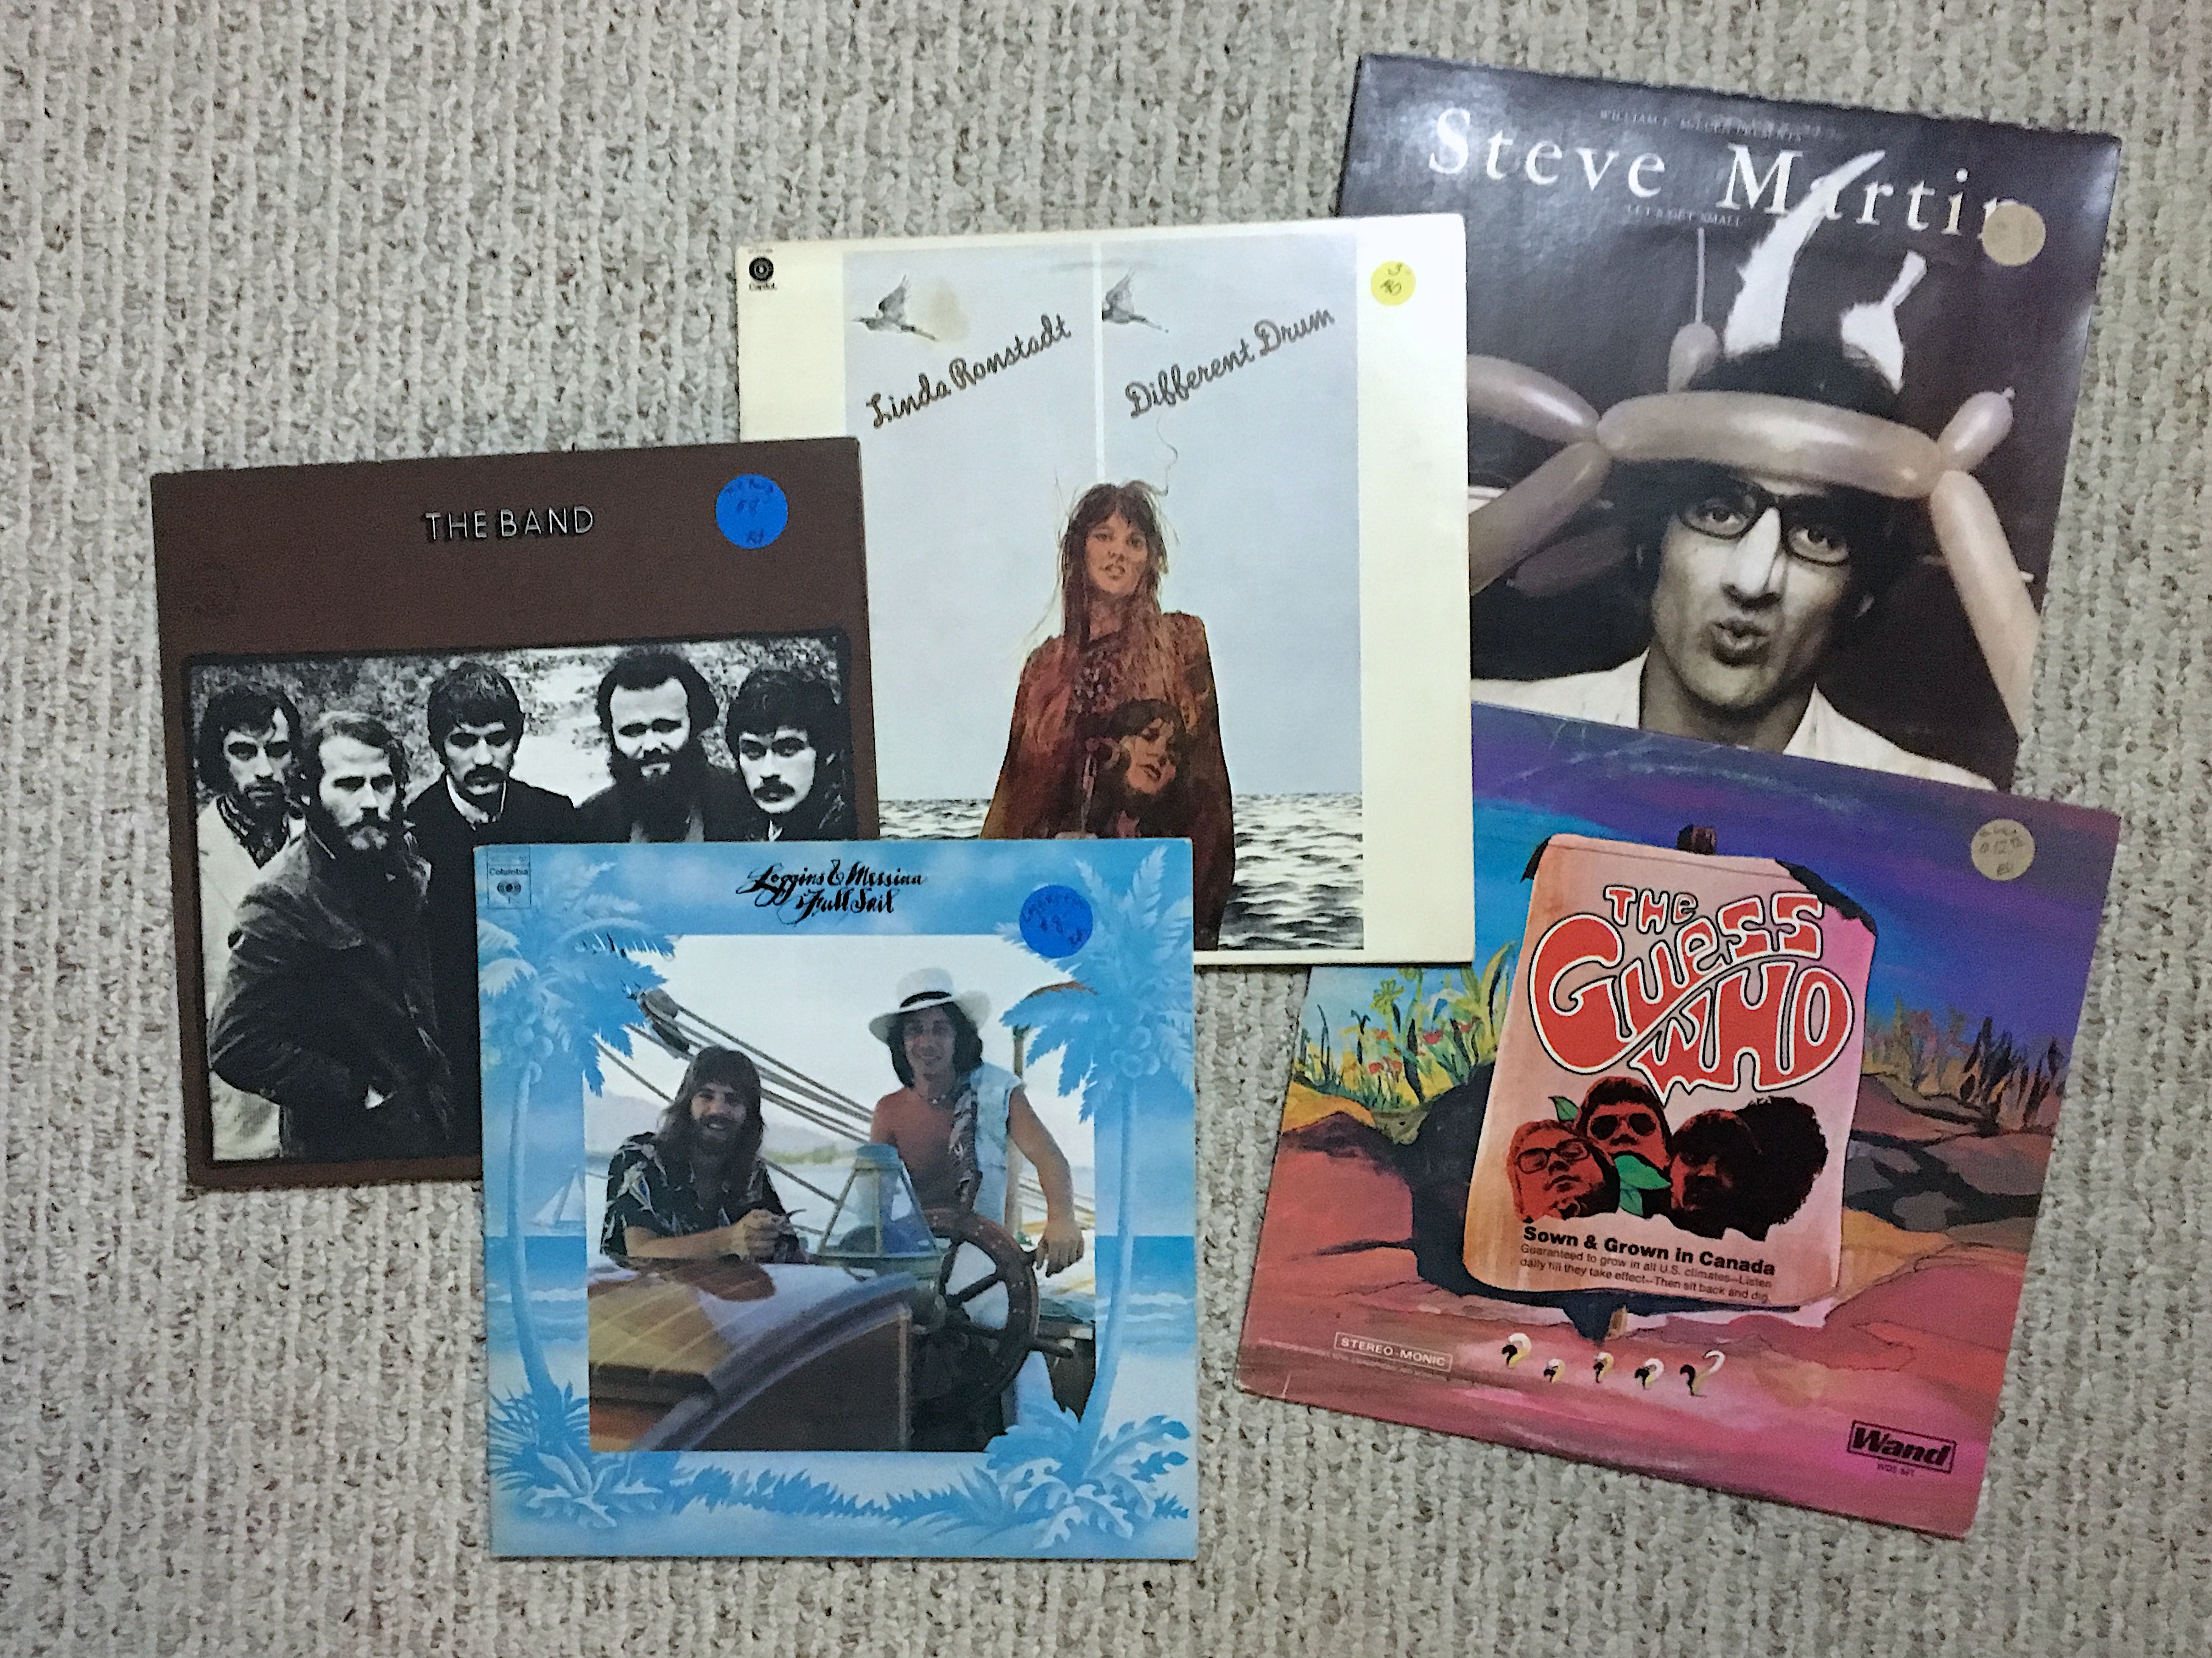
book, vinyl, advertising, art, fiction, collage, poster, comics, album cover